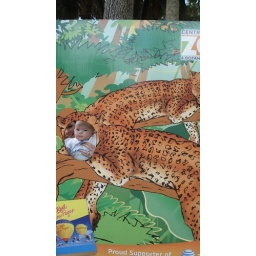
Rachel in all her cuteness. There was an elephant sign just like this, but I thought this one was cuter.